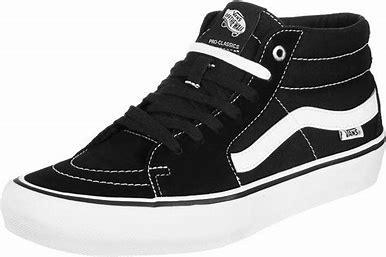
Brand: Vans
Model: SK8 Mid